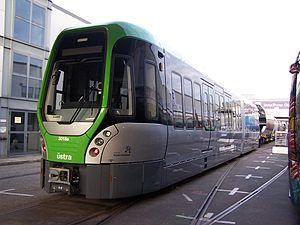
Le métro léger de Hanovre est un réseau de métro léger représentant le principal transport en commun de Hanovre. Le réseau mesure 123 km de long, dont 19 km de tunnels. Il est composé de 15 lignes commerciales, toutes exploitées par la üstra Hannoversche Verkehrsbetriebe AG.